Alexandru Ivasiuc

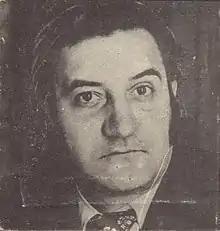
Alexandru Ivasiuc

He was born in Sighet, the son of a science teacher. After the Second Vienna Award of 30 August 1940, the family fled to Bucharest, only returning to Sighet in 1951. After graduation from high school he entered the Faculty of Philosophy in Bucharest, but he was expelled after two years of study for ideological reasons.